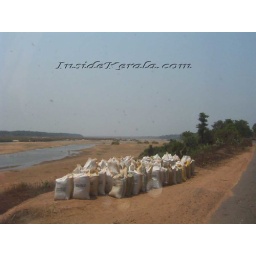
Sand being illegaly collected in sacks beside the road side near the Bharathapuzha river